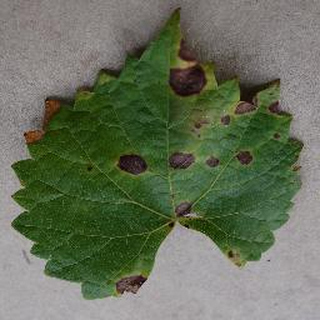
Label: grape_black_rot